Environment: real
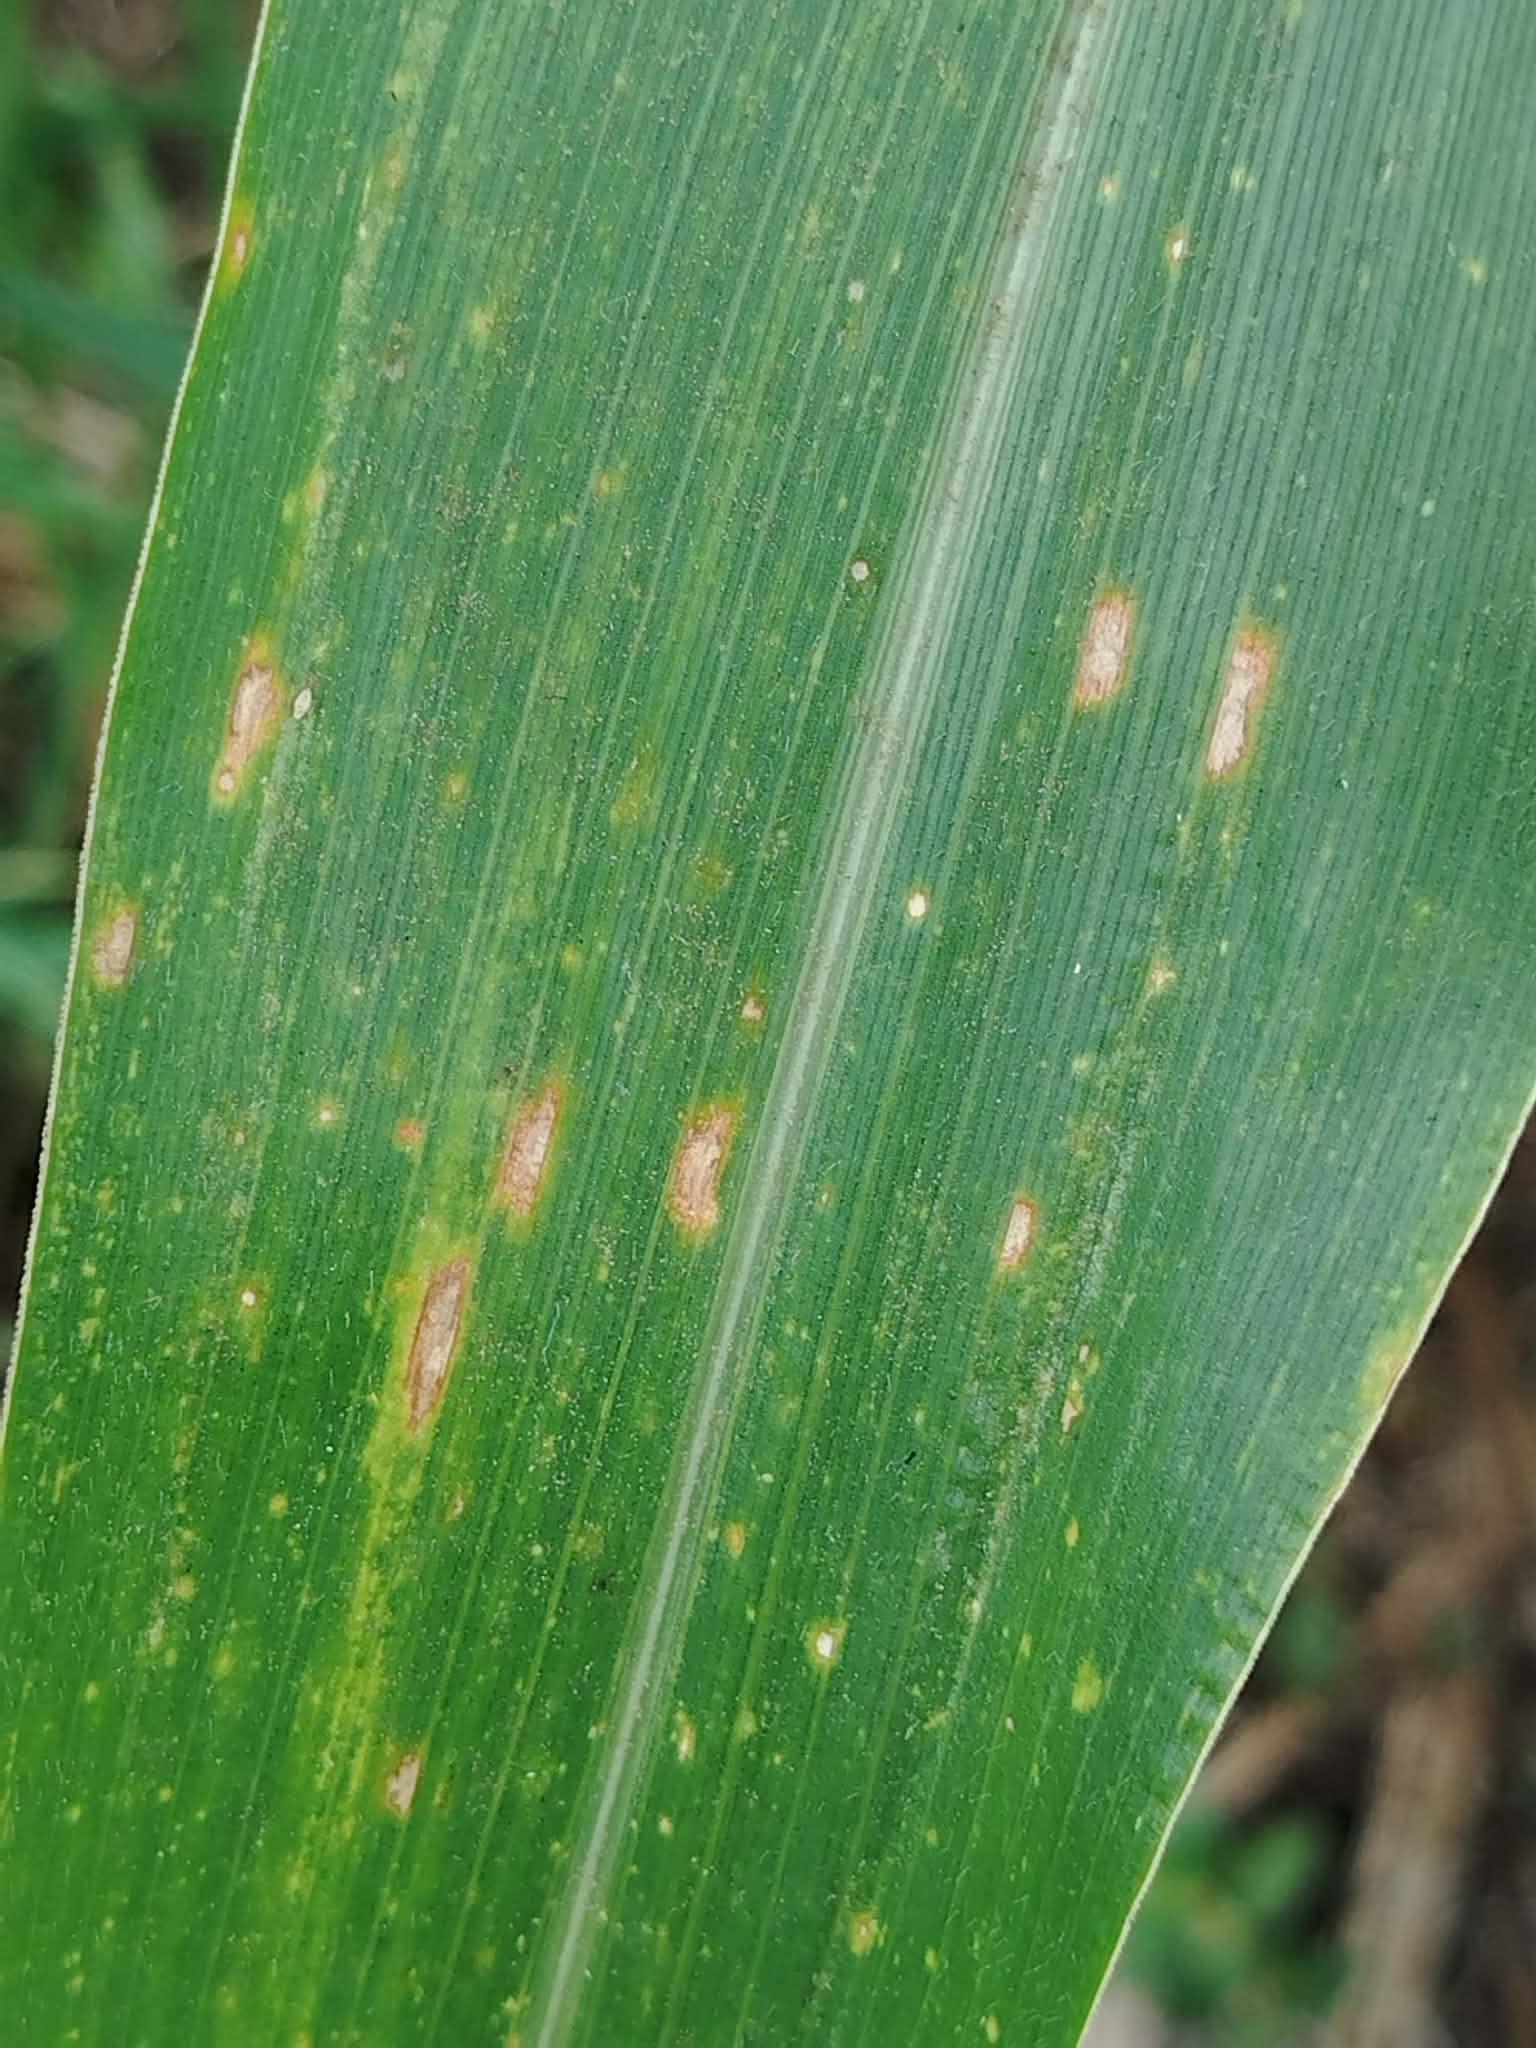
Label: gray_leaf_spot